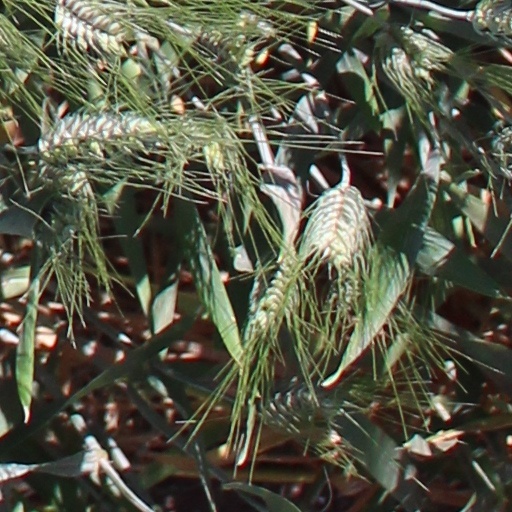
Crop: wheat